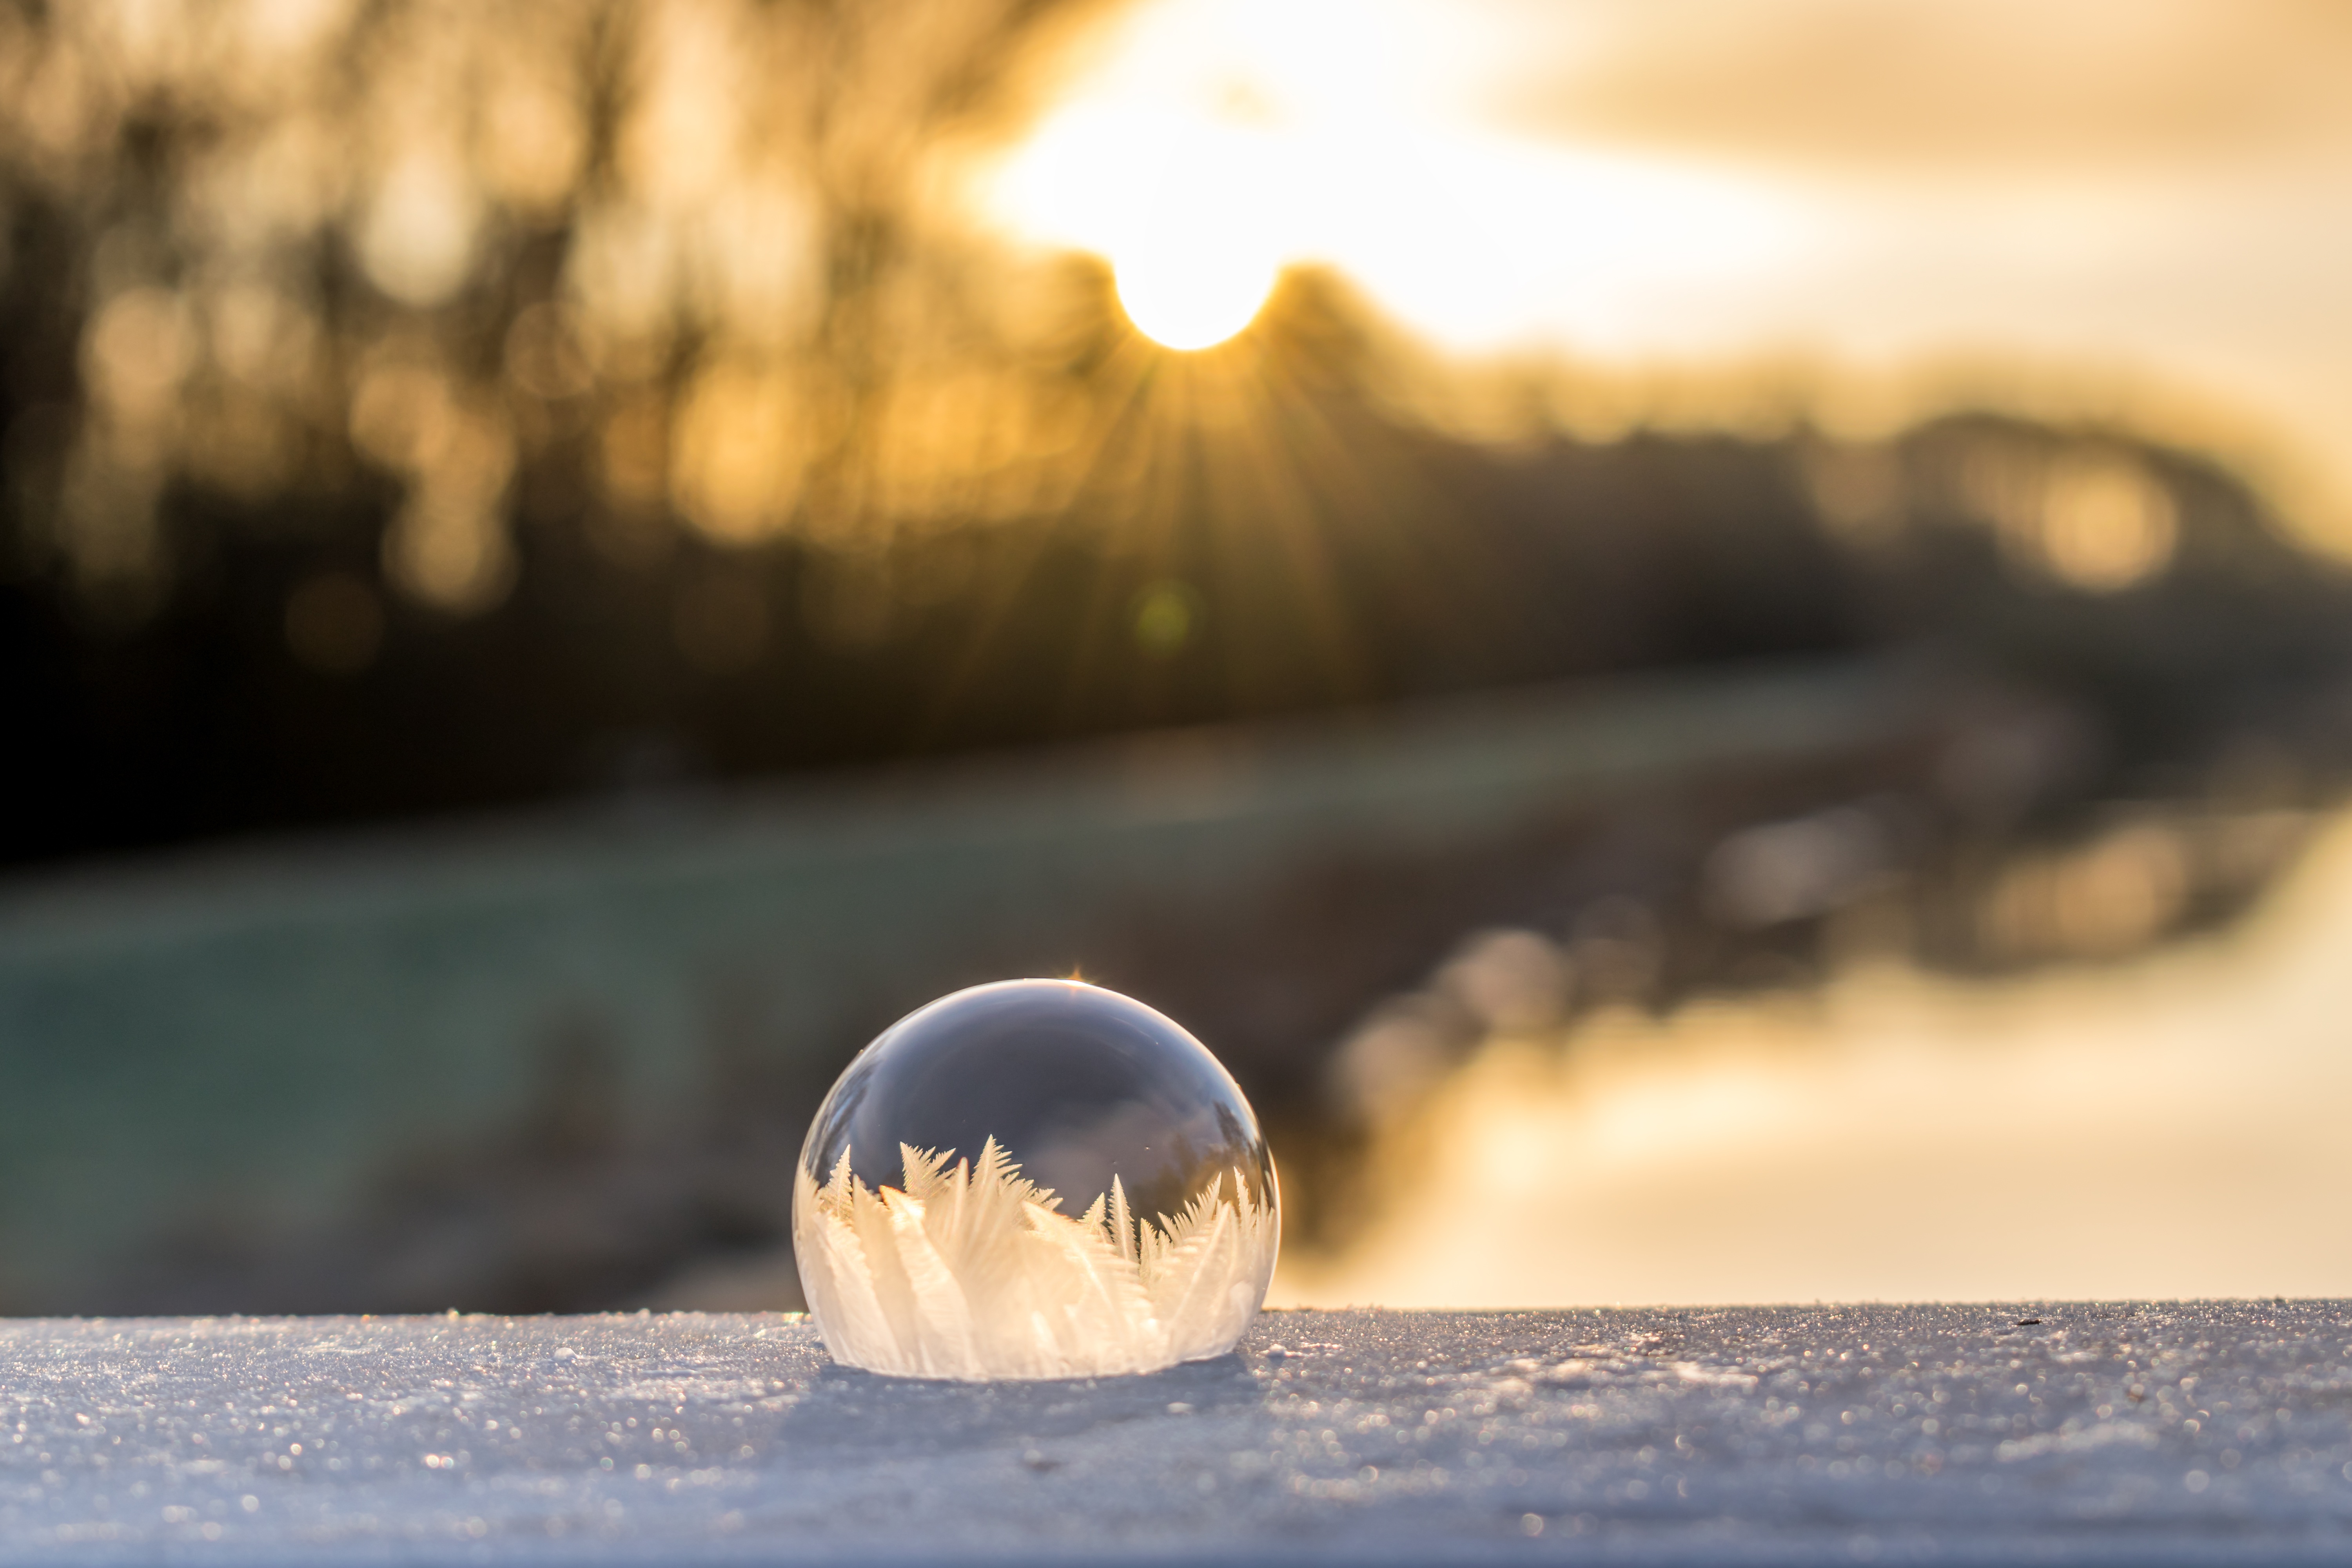
landscape, water, nature, cold, winter, light, sky, sunrise, photography, sunlight, morning, frost, daytime, idyllic, ice, orange, reflection, freeze, frozen, yellow, bubble, close up, gold, iced, icy, ball, magic, soap bubble, idyll, magical, of course, wintry, winter magic, fairytale, crystalline, freezing, back light, macro photography, eiskristalle, crystals, spherical, hardest, spherical shape, the winter's tale, frozen bubble, crystal formation, stock photography, computer wallpaper, frost blister, crystal growth, icy cold